Prague Castle

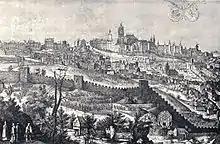
Prague Castle in 1607

The history of the castle began in 870 when its first walled building, the Church of the Virgin Mary, was built. The Basilica of Saint George and the Basilica of St. Vitus were founded under the reign of Vratislaus I, Duke of Bohemia and his son Wenceslaus I in the first half of the 10th century.